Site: brandenburg
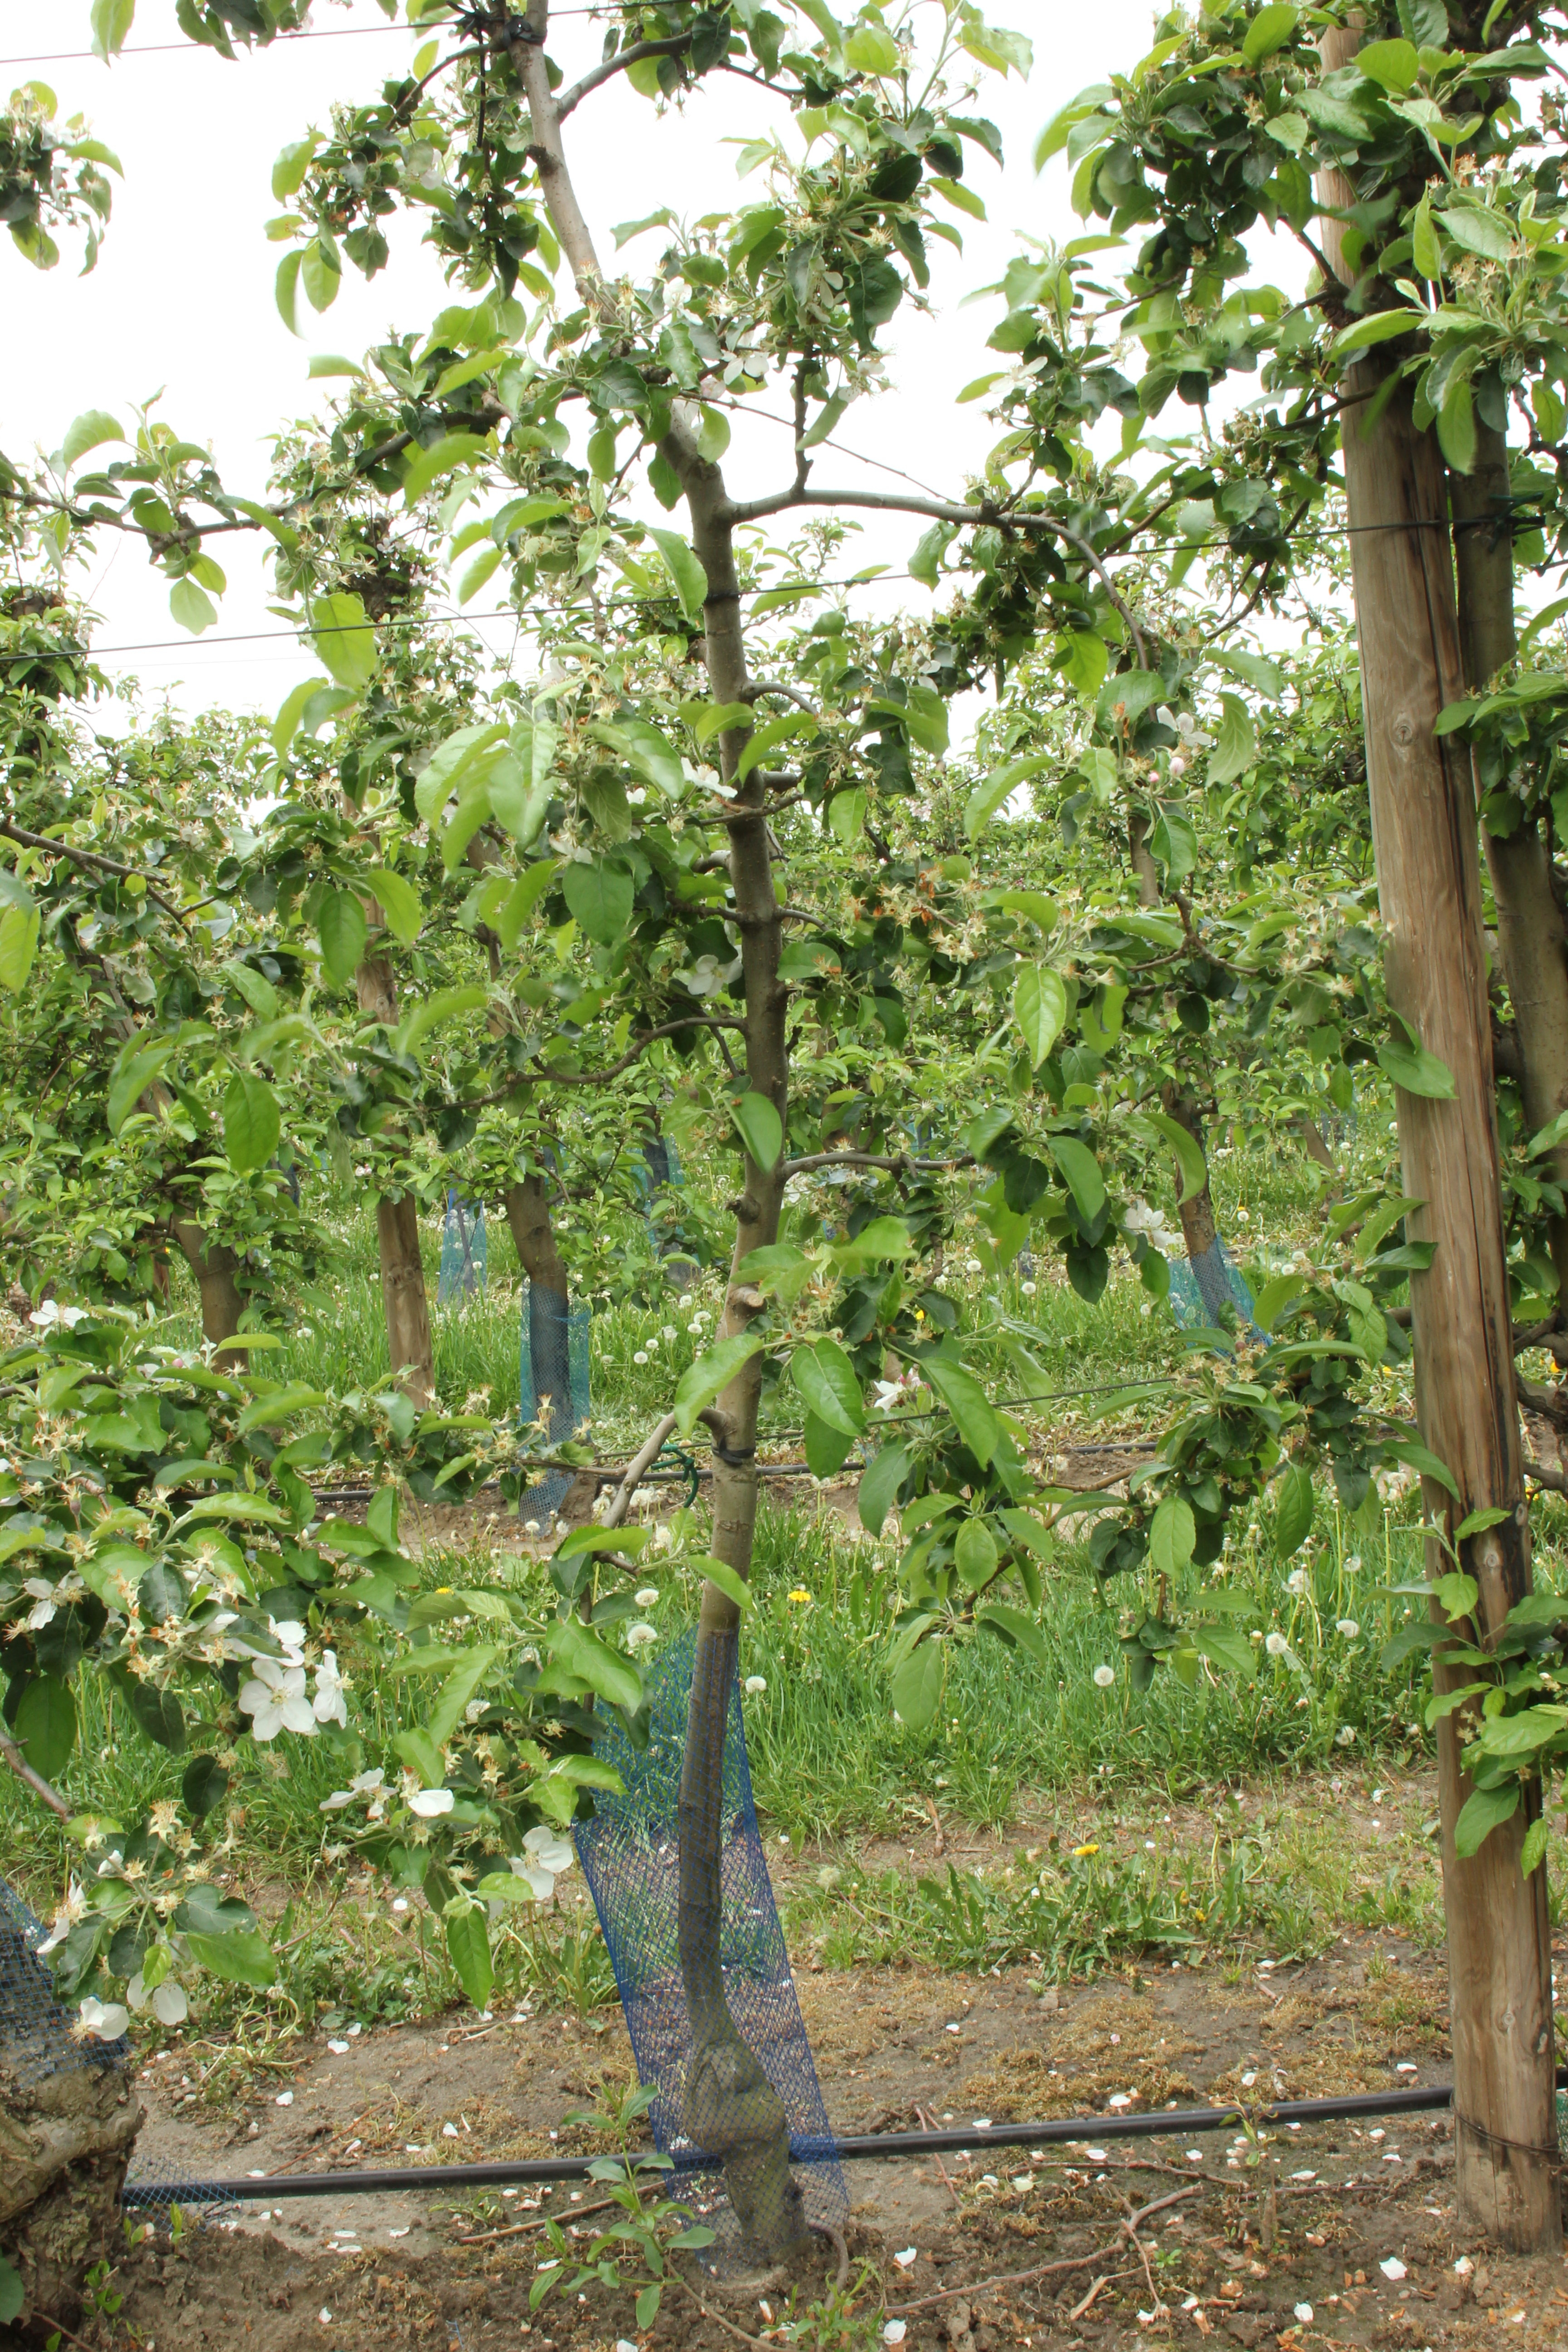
Growth stage (BBCH 67): Flowering